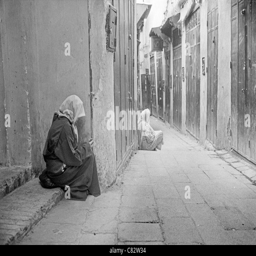
street life in the medina